Canon EOS-1 (camera series)

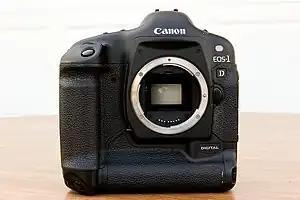
Canon EOS-1D

Following the 1V, in 2001 Canon came out with a completely new camera called the EOS-1D, it had the same body, and nearly all the same features as the 1V, but what was new was a 4.1 million pixels APS-H sized CCD sensor, rather than a roll of film. It was also different in form, as it was Canon's first professional camera, which they made themselves. As the camera sensor was low in resolution and not 35 mm equivalent, it is ideal for wildlife and sports photography, but not for professionals or studio photographers. Wedding & portrait photographers continued using film cameras. Canon responded to this by releasing the EOS-1Ds. It had an 11-megapixel 35 mm equivalent CMOS sensor, offering a large amount of detail & high image resolution. Additionally, these cameras are equipped with two autofocus modes and an additional ability of manual focus.